Describe the emotion expressed in this image:  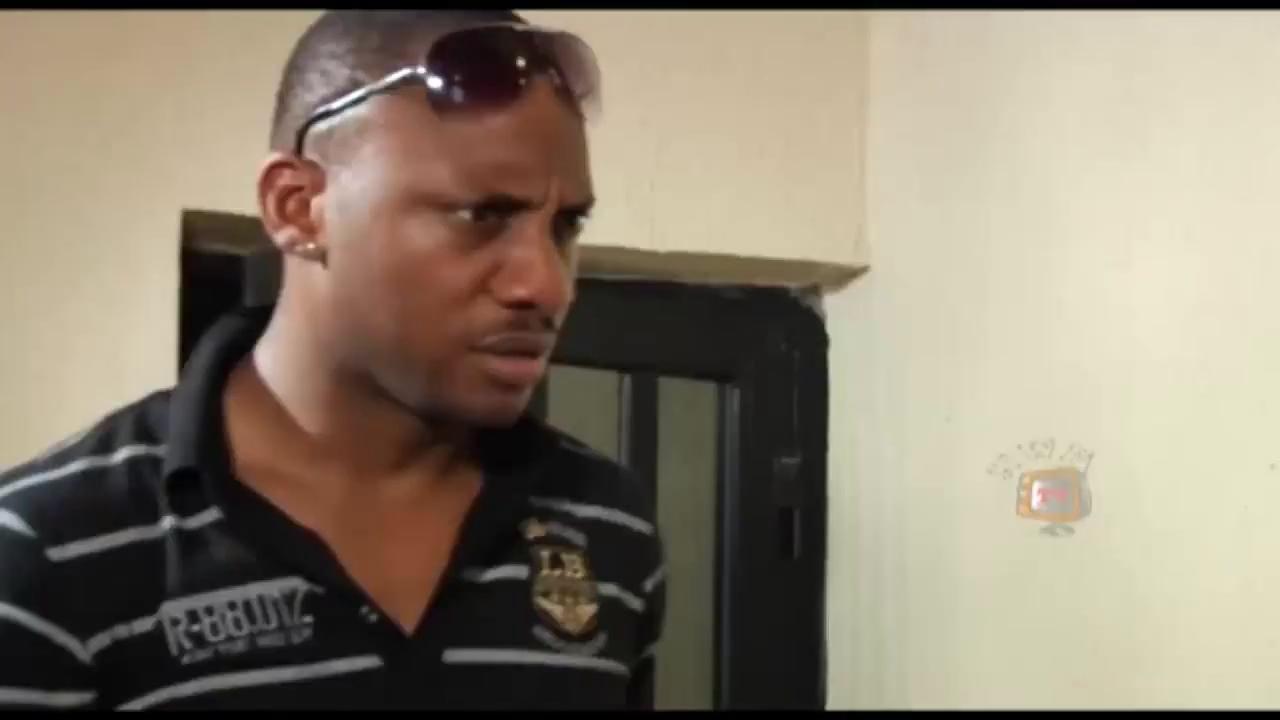
This person displays Pain, valence and arousal with low intensity.